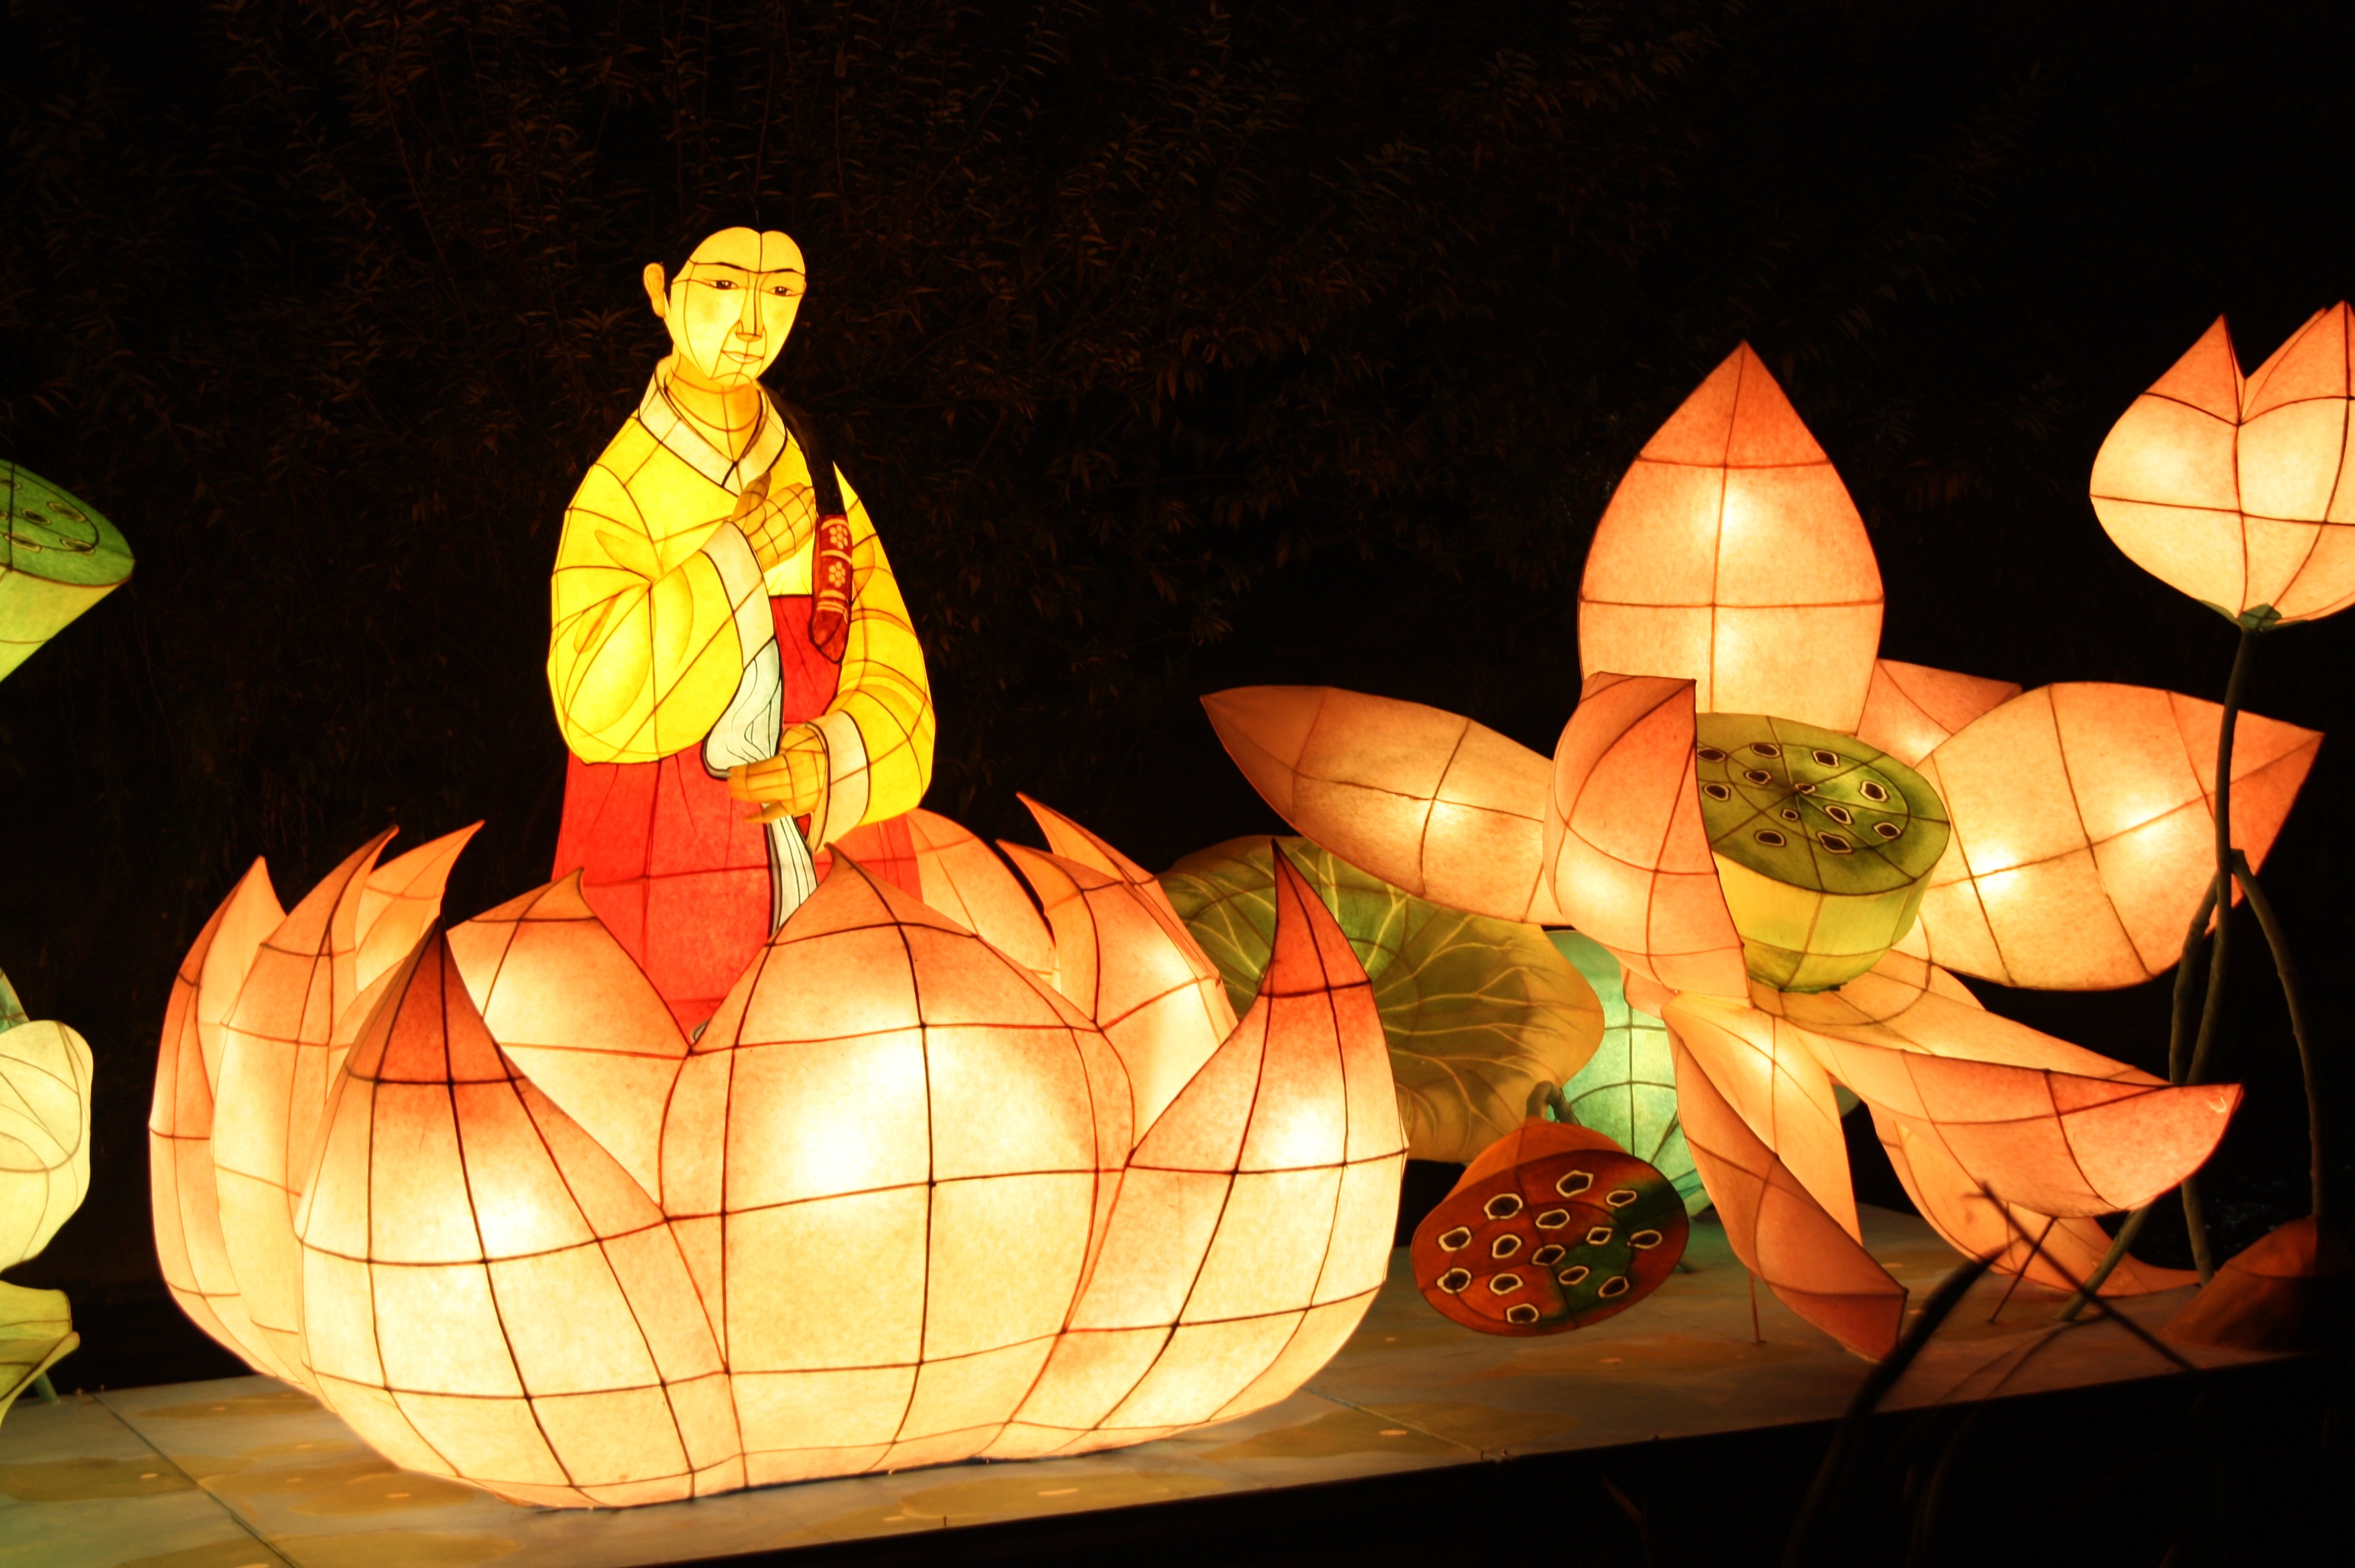
autumn, pumpkin, holiday, lighting, jack o lantern, art, event, carving, mid autumn festival, lantern festival, cheonggyecheon stream, kkotdeung festival, isometric article, chung is